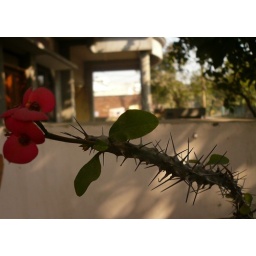
A cactus flower in the home garden. Photograph,Mar 2010